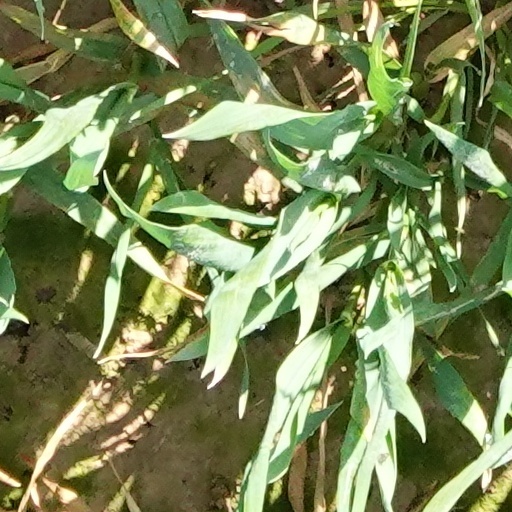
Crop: wheat